Job 15

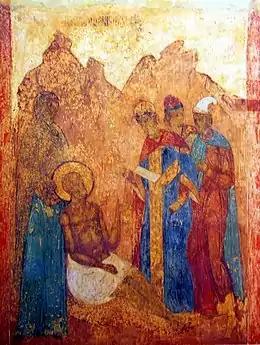
"Job and his friends", painted between 1547 and 1551.

The first part of this section contains Eliphaz's rebuke to Job for the choices Job made and the emptiness of the words of Job, who thinks of himself as a wise man (verses 1–6). Eliphaz concerns that Job undermines the proper attitude of respecting God (Eliphaz is the only one of Job's three friends who refers to the "fear of God"). Eliphaz challenges each of Job's possible justifications and rejects each in turn: